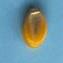
Maize quality: Good